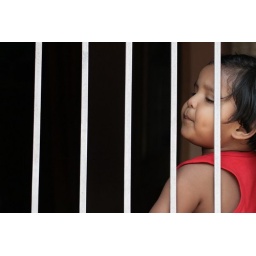
Here is my daughter Rit again in a different mood sitting window side.